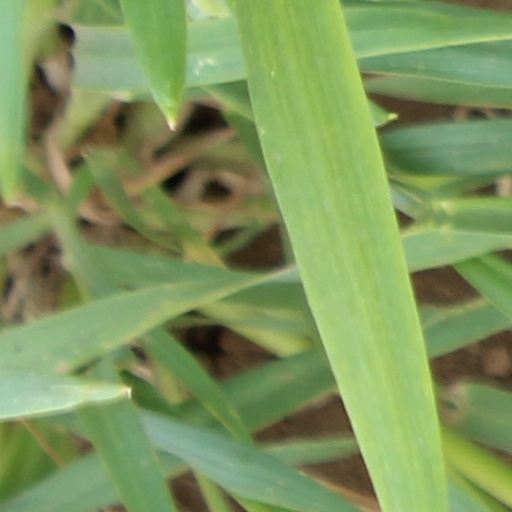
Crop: wheat